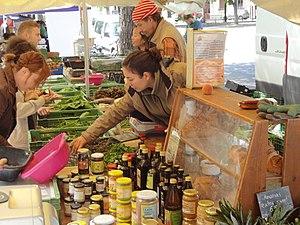
Stand des Jardins de Cocagne au marché de Plainpalais à Genève.
Les Jardins de Cocagne forment une coopérative maraîchère fondée en 1978 à Genève, en Suisse. Les Jardins de Cocagne constituent la première réalisation européenne d'agriculture contractuelle de proximité ou Association pour le maintien d'une agriculture paysanne.